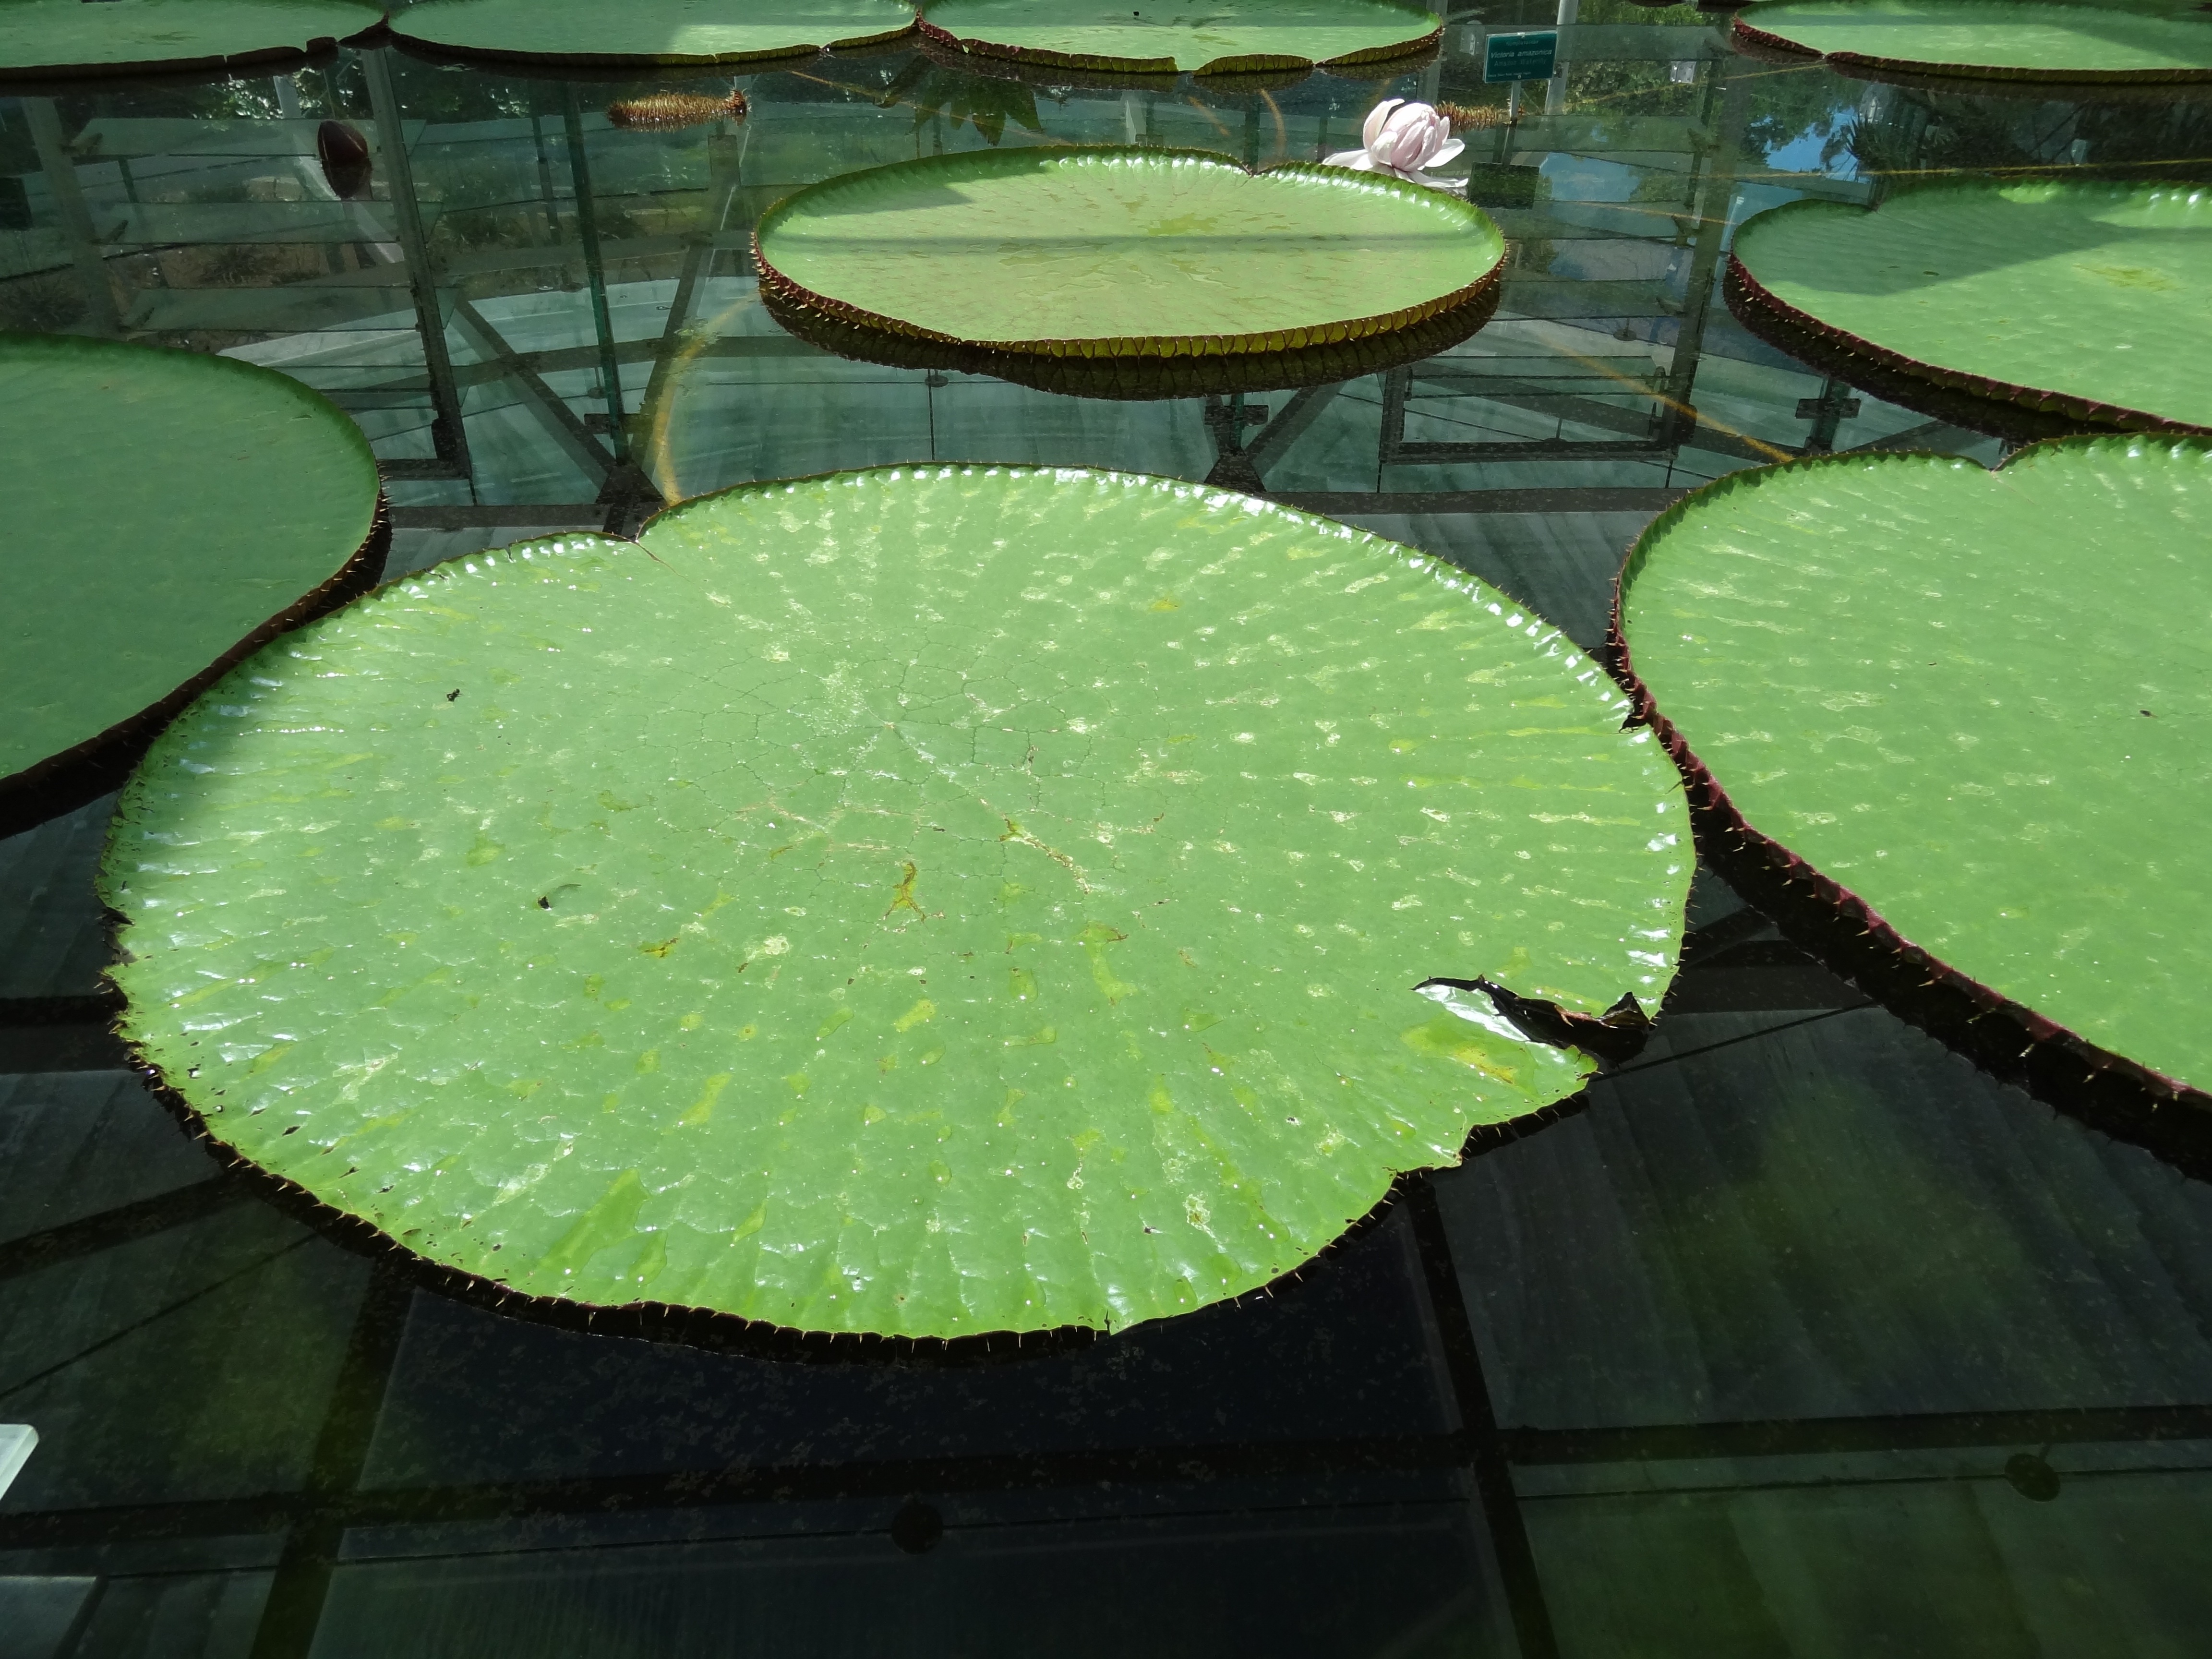
water, grass, plant, lawn, leaf, flower, lake, summer, pond, green, botany, aquatic plant, circle, water lily, waters, nuphar, nature conservation, lake rose, lily pond, white water lily, floating leaves